Monroe Street School

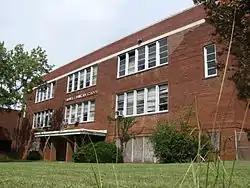
Monroe Street School, September 2012

Monroe Street School, also known as J.C. Price High School and S.E. Duncan Education Center of Livingstone College, is a historic school building located at Salisbury, Rowan County, North Carolina. It was built in 1923, and is a three-story, Classical Revival-style red brick building. It was damaged by fire in 1941 and rebuilt. A cafeteria addition was completed in 1960. The school originally served as Salisbury's only African-American public school. It was originally named J. C. Price High School, but the name was changed in 1931 with the construction of another school given that name.